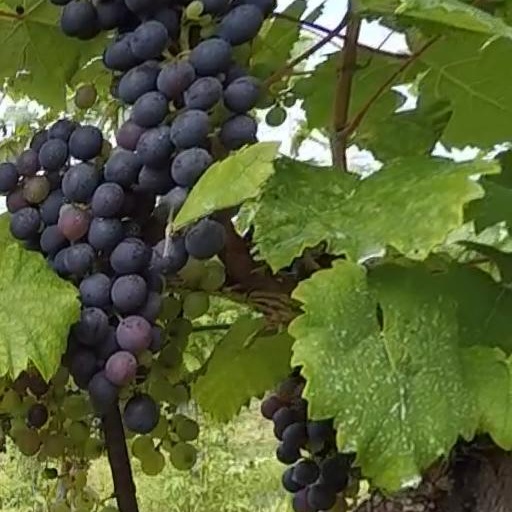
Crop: grape